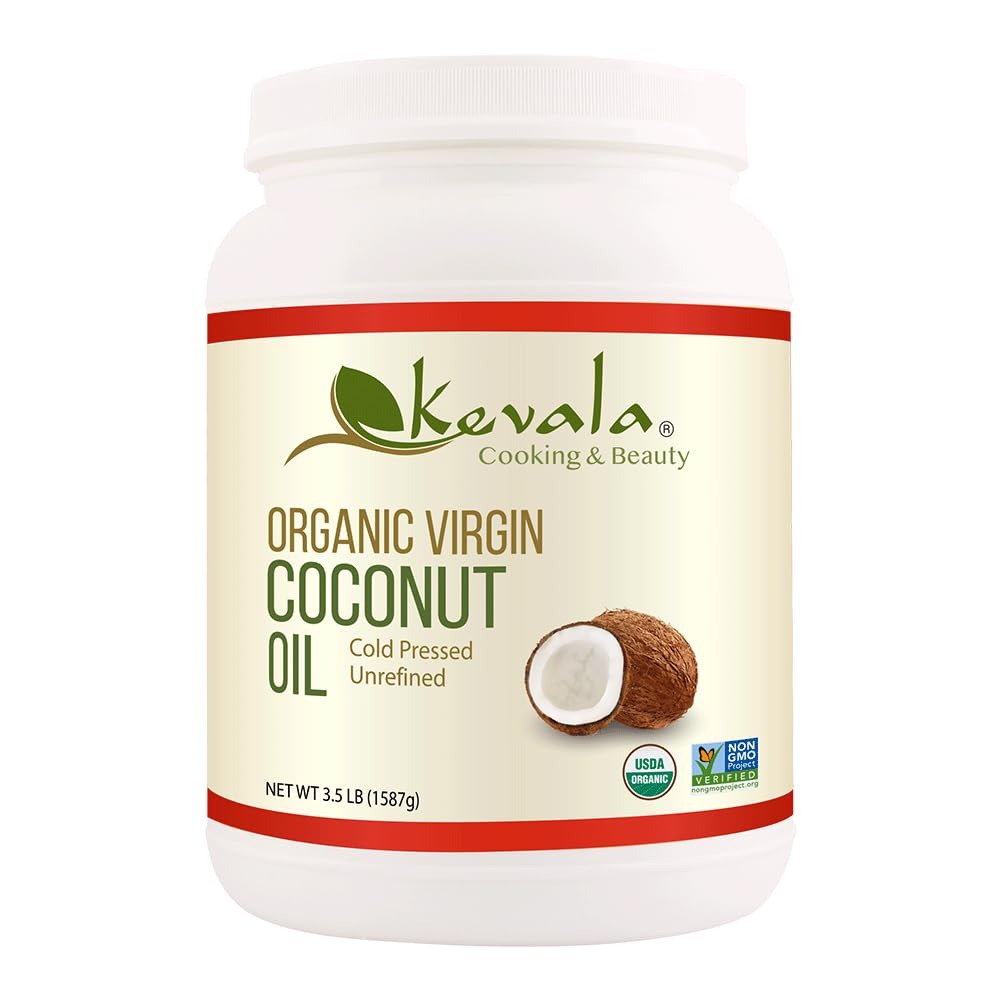
Item Name: Kevala Organic Coconut Oil – 56 fl oz – Unrefined - Virgin Coconut Oil for Skin – For Cooking – Cold Pressed – Gluten Free
Bullet Point 1: Cooking Versatility: Its high smoke point makes organic coconut oil an excellent choice for cooking and baking, adding a subtle coconut flavor to dishes.
Bullet Point 2: Rich in Nutrients: Our organic coconut oil is packed with healthy fats, and many minerals, it gives a boost of energy to your day. It’s a great nutritious addition to your meals.
Bullet Point 3: Diet-Friendly: Enjoy gluten-free, dairy-free meals with extra virgin coconut oil; an amazing kitchen staple for vegan dishes, smoothies, dressings and more!
Bullet Point 4: Flavorful: Its natural sweetness can add a hint of flavor to both savory and sweet dishes, complementing ingredients like many fruits, spices, and grains.
Bullet Point 5: For Skin and Hair: Discover the great benefits of Kevala Organic Virgin Coconut Oil, a versatile product that works wonderful as a beauty staple for skin and hair care.
Product Description: Elevate your dishes with the delicate yet exotic flavor of Kevala Organic Extra Virgin Coconut Oil. Perfect for baking and cooking, our premium oil is cold-pressed to preserve its nutrients. It liquefies at 76°F and solidifies when cooled. Rich in omega fats and lauric acid, known for its health benefits. Enjoy the versatility and goodness in every drop!
Value: 56.0
Unit: Fl Oz

Price: 27.13